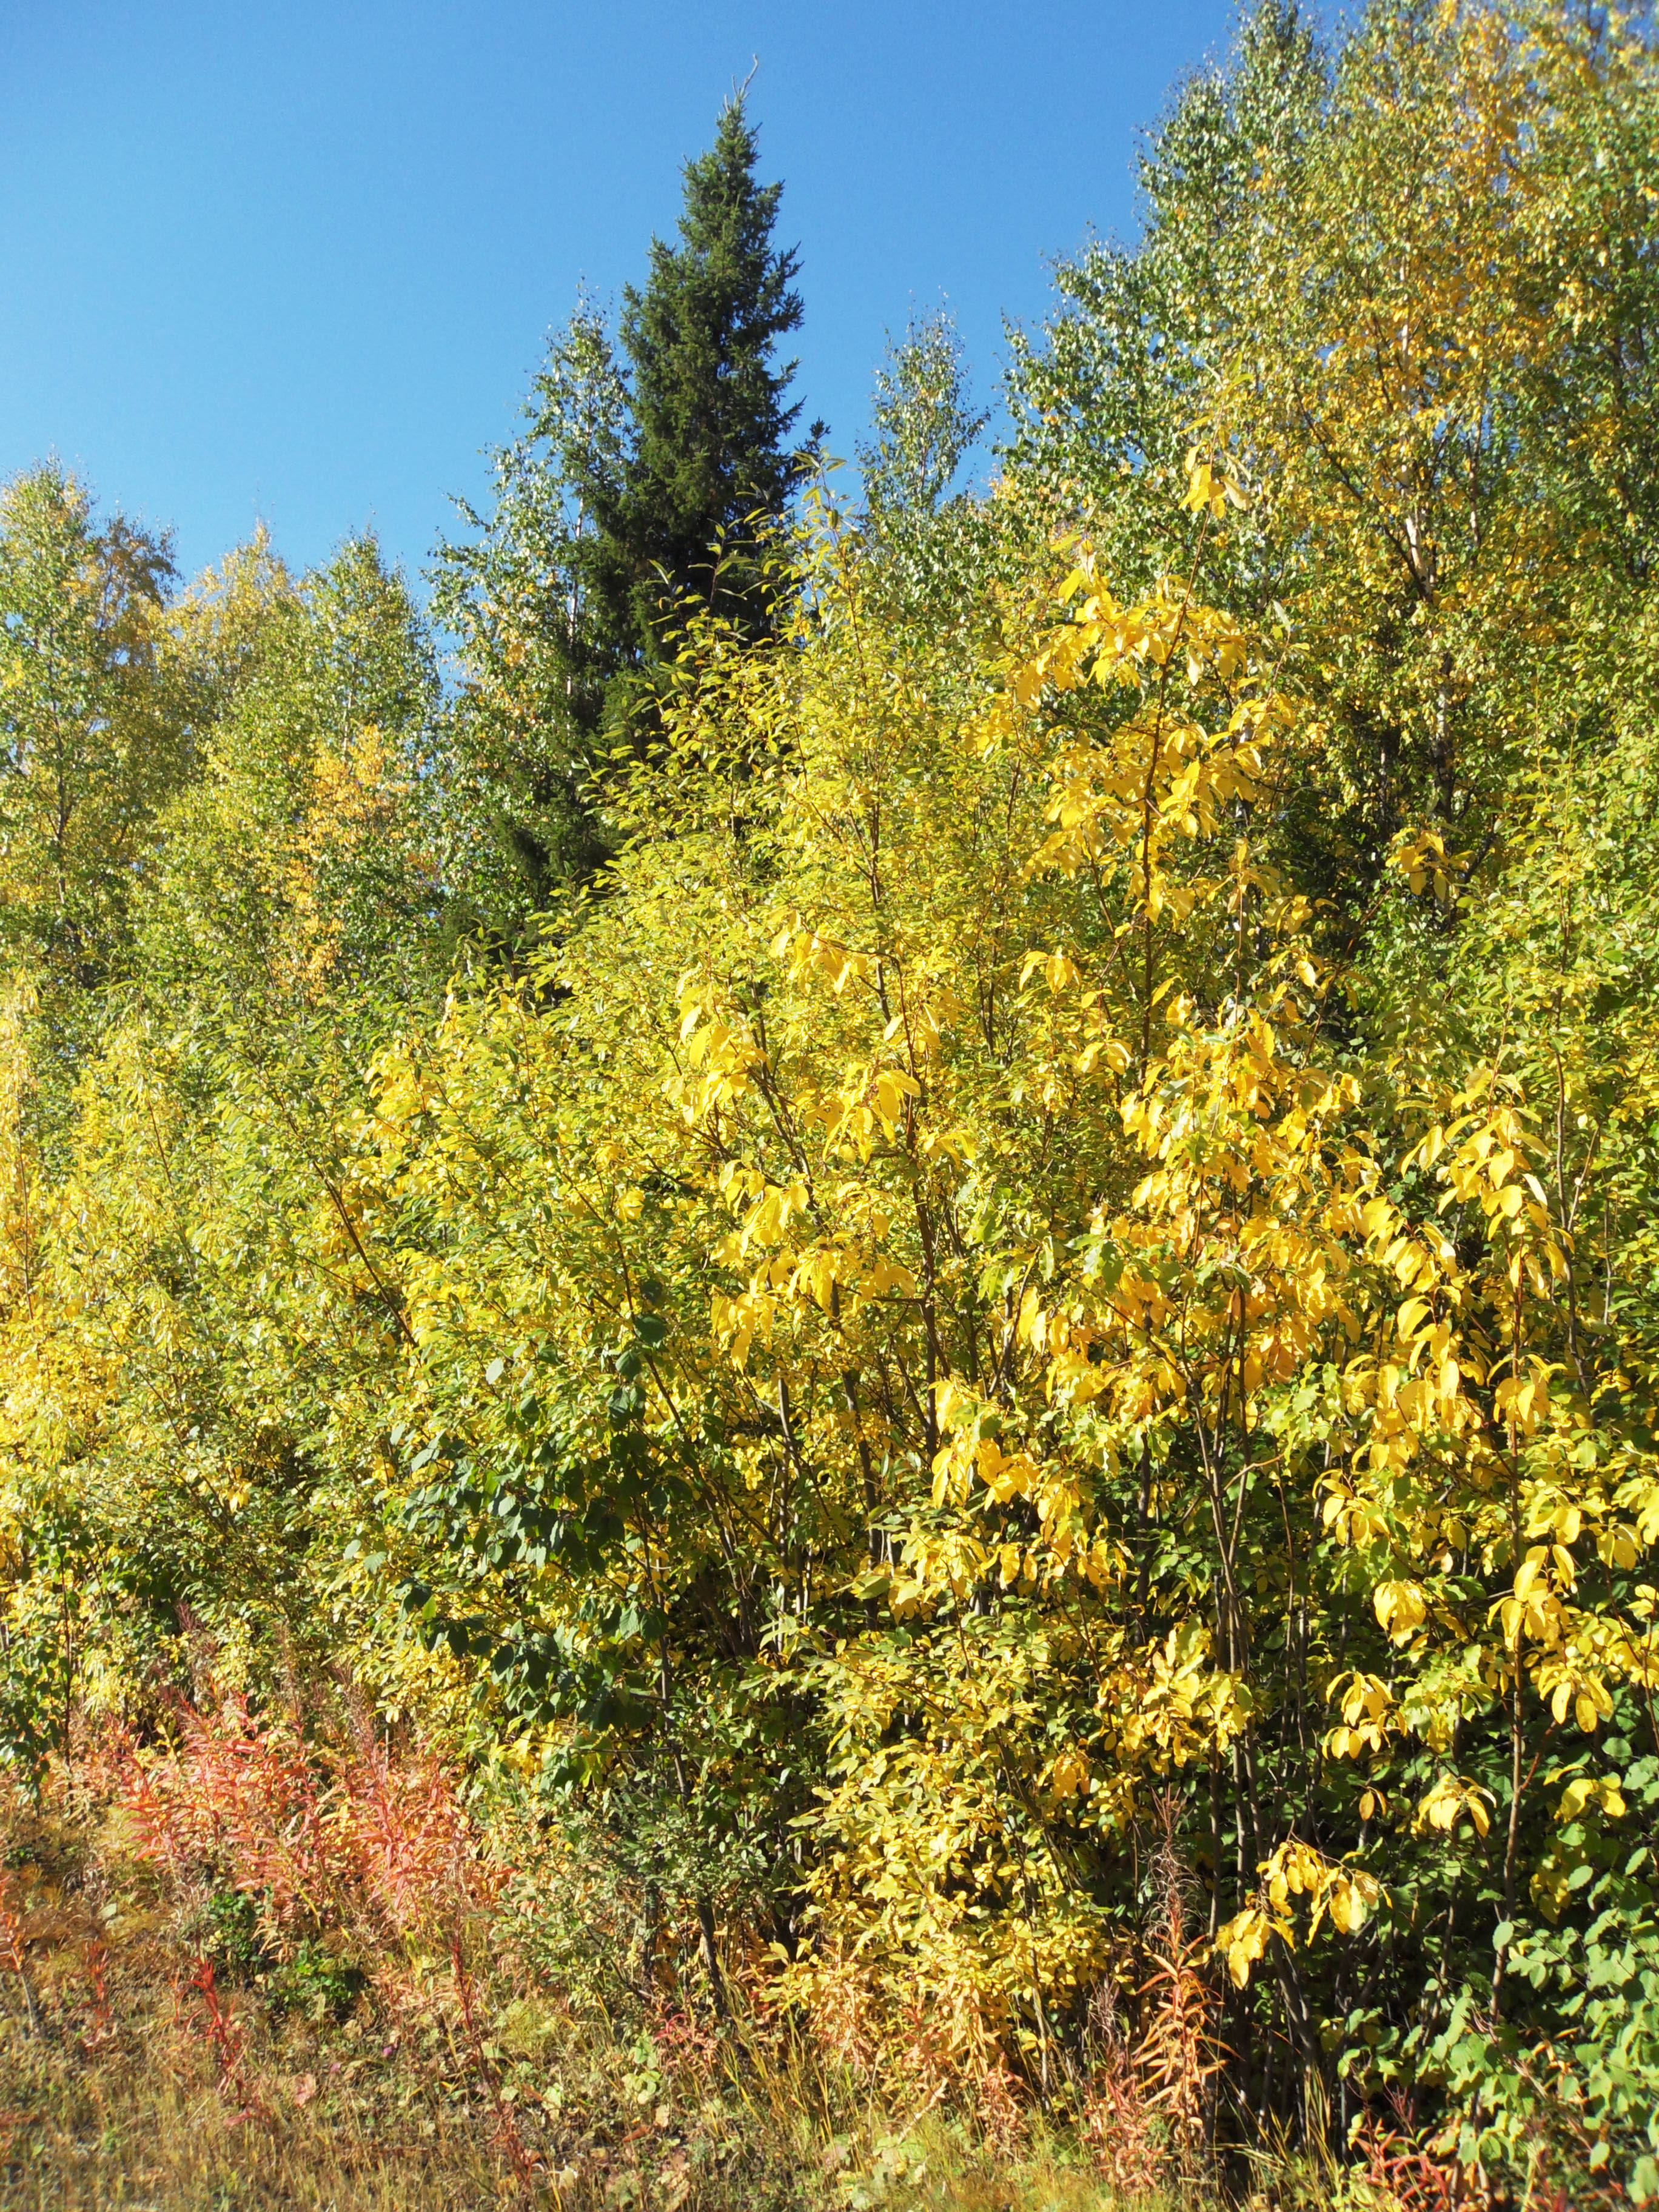
nature, autumn, yellow, shrub, woody plant, subshrub, temperate broadleaf and mixed forest, evergreen, goldenrod, mimosa